Mahallada duv-duv gap

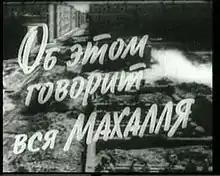
A screenshot from the movie (in Russian)

Mahallada duv-duv gap ("The Talk of the Neighborhood" or "The Whole Neighborhood is Talking about It") is a 1960 Soviet black-and-white Uzbek musical comedy. The film was directed by Y. Stepchuk and produced by Shuhrat Abbosov, a prominent Uzbek filmmaker. "Mahallada duv-duv gap" is considered to be one of the best Uzbek films of all time and Shuhrat Abbosov, who received a National Artist of the USSR award for his works, is celebrated as one of the founders of the Uzbek film making industry.